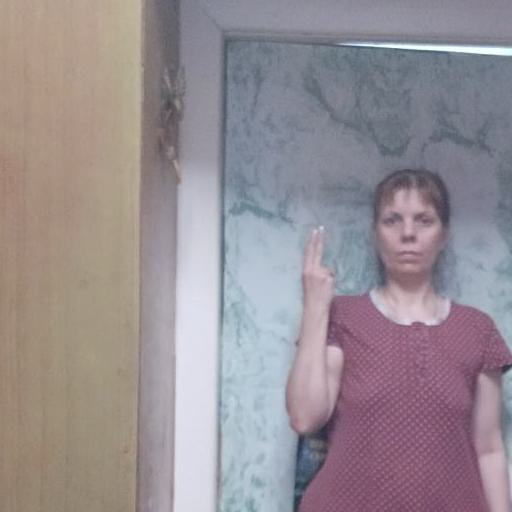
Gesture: two_up_inverted